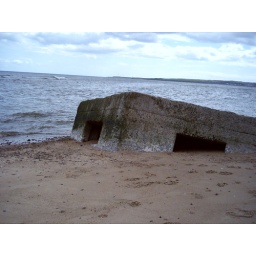
One of the WWII coastal defence pillboxes on the beach at Bridge of Don now almost completely buried in the sand